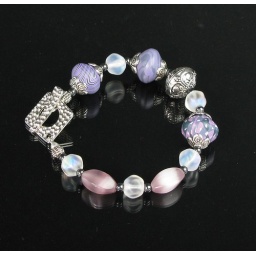
Polymer clay handmade beads in pink, purple and white accented with assorted glass beads - a spring bouquet of color!